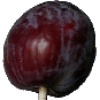
Label: Plum 1